The Perfect Sap

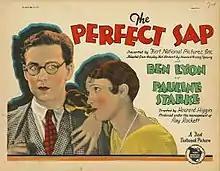
Theatrical release poster

The Perfect Sap is a lost 1927 American silent comedy film directed by Howard Higgin. It is based on the 1926 play "Not Herbert" by Howard Irving Young. The film stars Ben Lyon, Pauline Starke, Virginia Lee Corbin, Lloyd Whitlock, Diana Kane, Byron Douglas, and Christine Compton. The film was released on January 23, 1927, by First National Pictures.